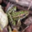
Label: frog